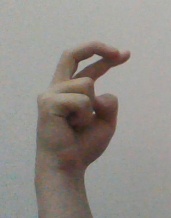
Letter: zay